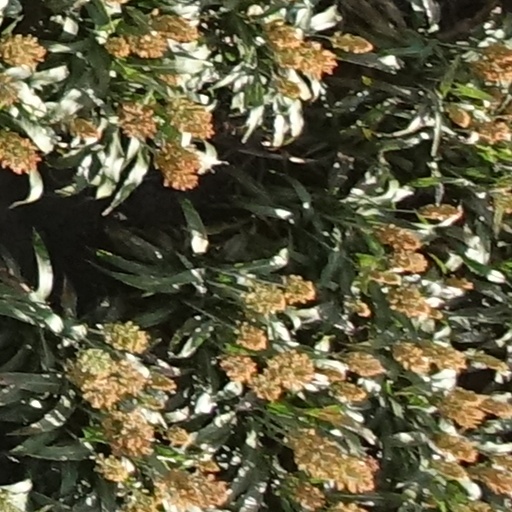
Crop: sorghum